Nehemiah Hawkins

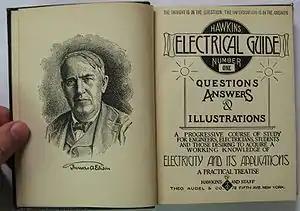

Nehemiah Hawkins (1833 – January 15, 1928) was an American inventor, publisher and author (pen name Theodore Audel) was born in Providence, Rhode Island. He started working with the G&C Merriam Company of Springfield, MA. In Chicago he established a magazine called "Steam" — soon sold and incorporated into "Power" — then moved to New York. He was survived by a son and two daughters.